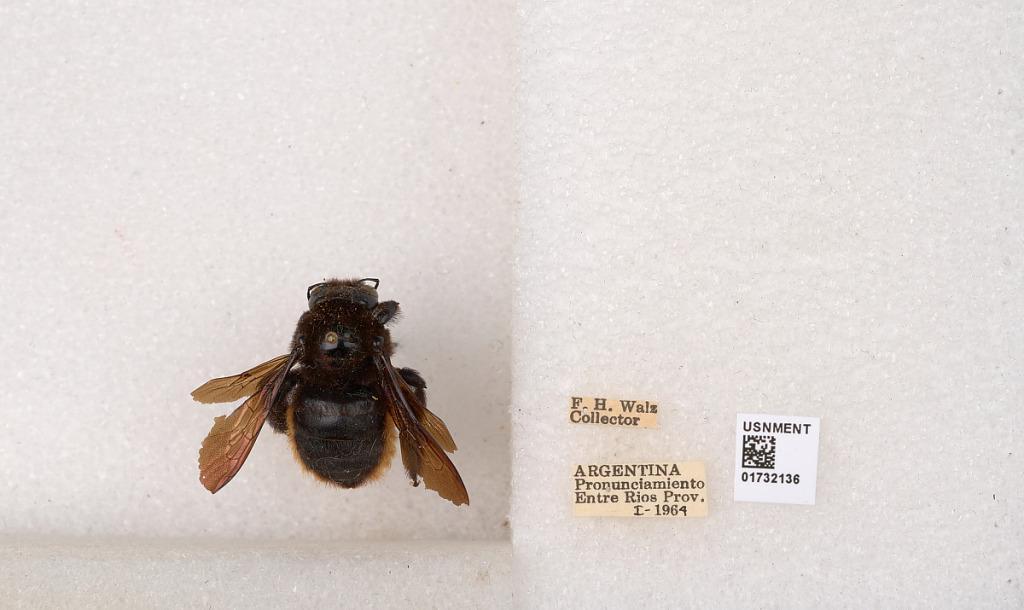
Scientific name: Xylocopa (Neoxylocopa) augusti Lepeletier
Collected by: F. Walz
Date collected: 1964-1-1
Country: Argentina
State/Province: Entre Rios
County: Departamento de Uruguay
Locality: Pronunciamiento
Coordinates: -32.3452, -58.4404